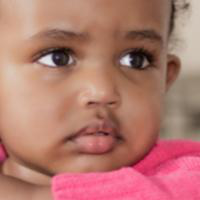
Age group: age 01-10